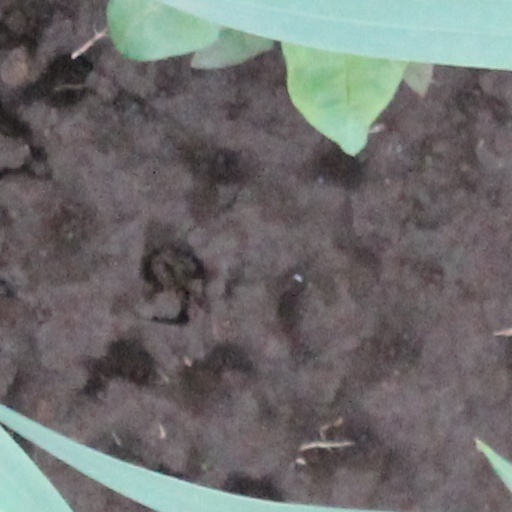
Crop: wheat